Barry Town United F.C.

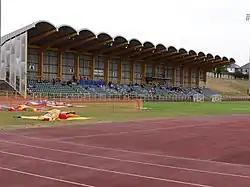
Jenner Park Stadium, Barry

On the domestic scene, Barry were all-conquering, clinching a first treble of League of Wales championship, Welsh League Cup and Welsh Cup. The championship was claimed with a record 105 points and a goal difference of more than +100. In January 1997, the team was part of the first League of Wales match to be broadcast live on television; a 5–2 win over visitors Caernarfon Town that still holds the league's attendance record. Then, from March, Barry went 51 matches without tasting a single defeat in a league fixture.